Schwabinger 7

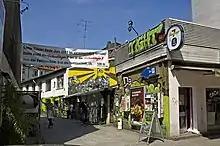
Schwabinger 7 before relocation (2011)

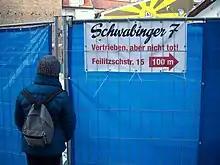
Construction sign after demolition in 2012

There were a number of protests when developers and city government made steps to demolish the building to make room for a housing development. Students organized a public campaign via social media and local activism, which brought it to the attention of the News media. The first protest garnered the attention of around 20 Journalists as well as a large number of police officers fearing an illegal gathering.